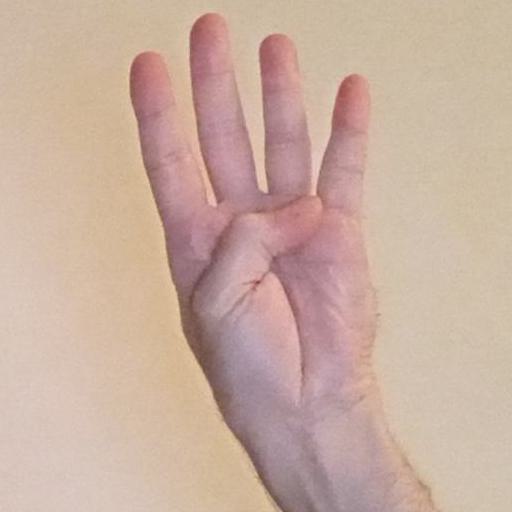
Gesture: four